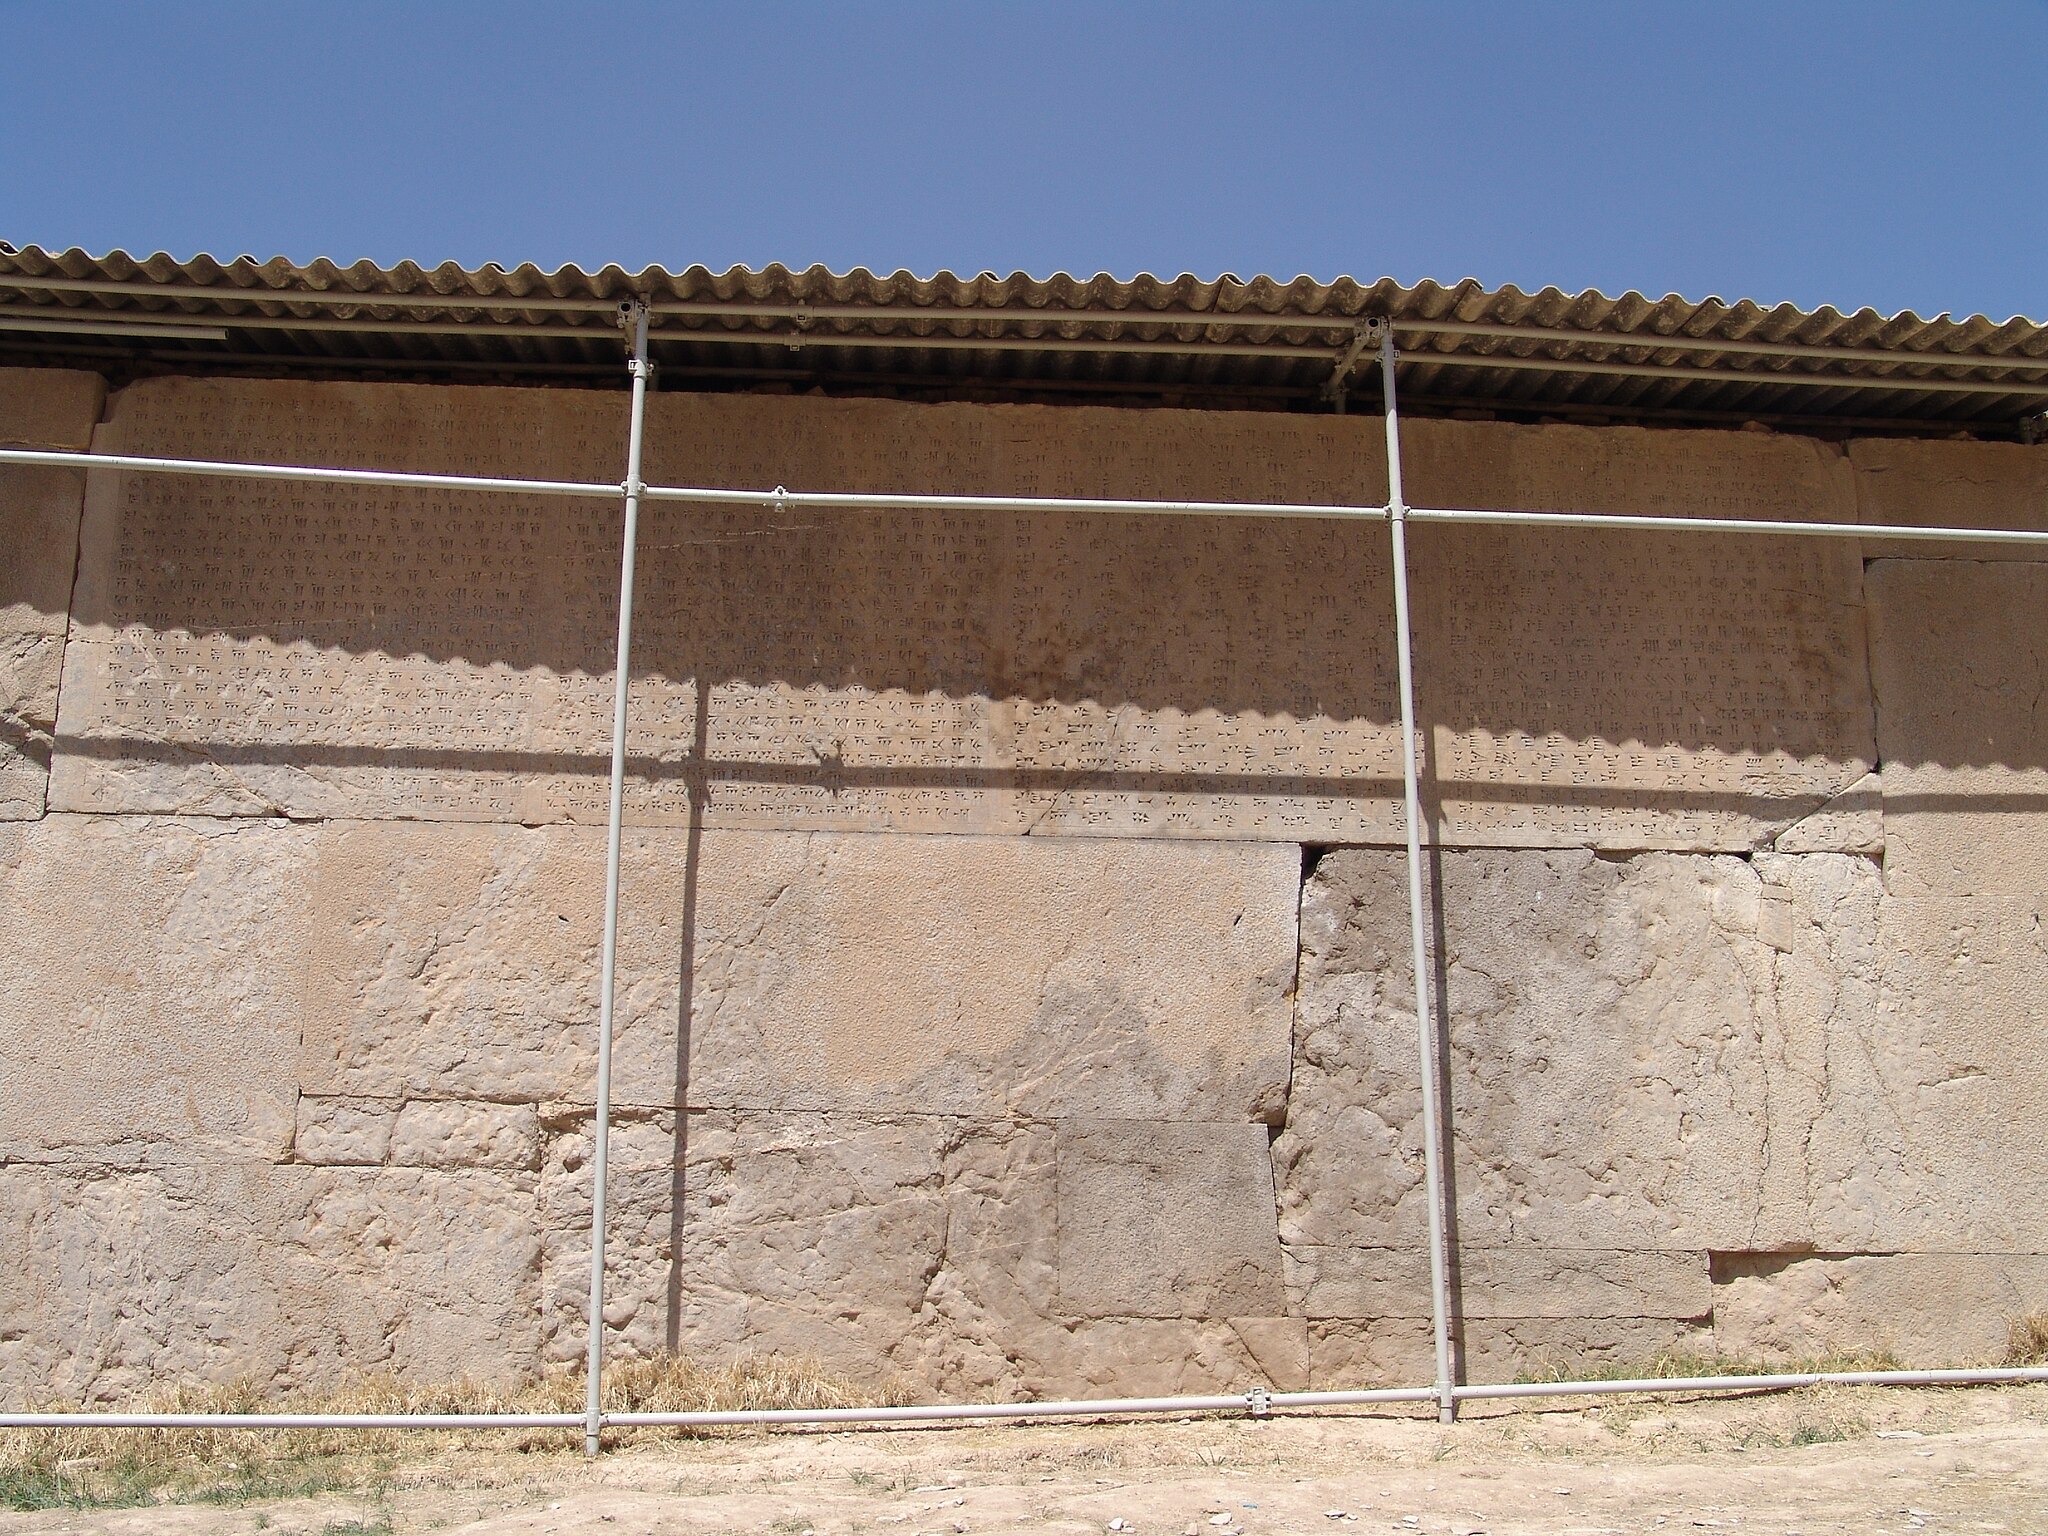
Title: Persepolis-Darafsh 1 (118)
Description: Persepolis
Date: 2008-03-21 12:17:27
Categories: GFDL, Taken with Sony DSC-F828, License migration redundant, Self-published work, Inscriptions in Persepolis, Files with coordinates missing SDC location of creation, 2008 in Persepolis, Photos by Darafsh Kaviyani